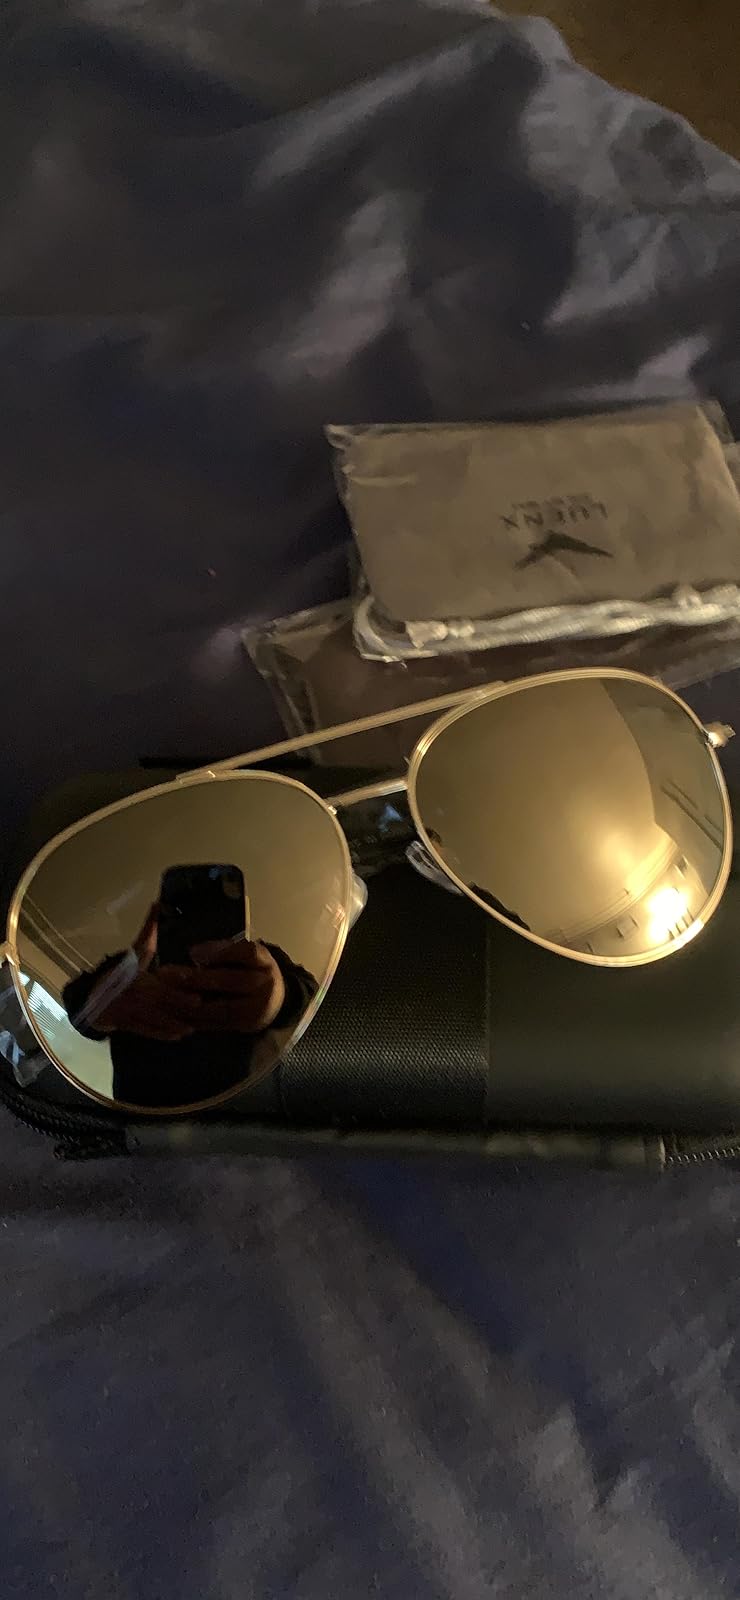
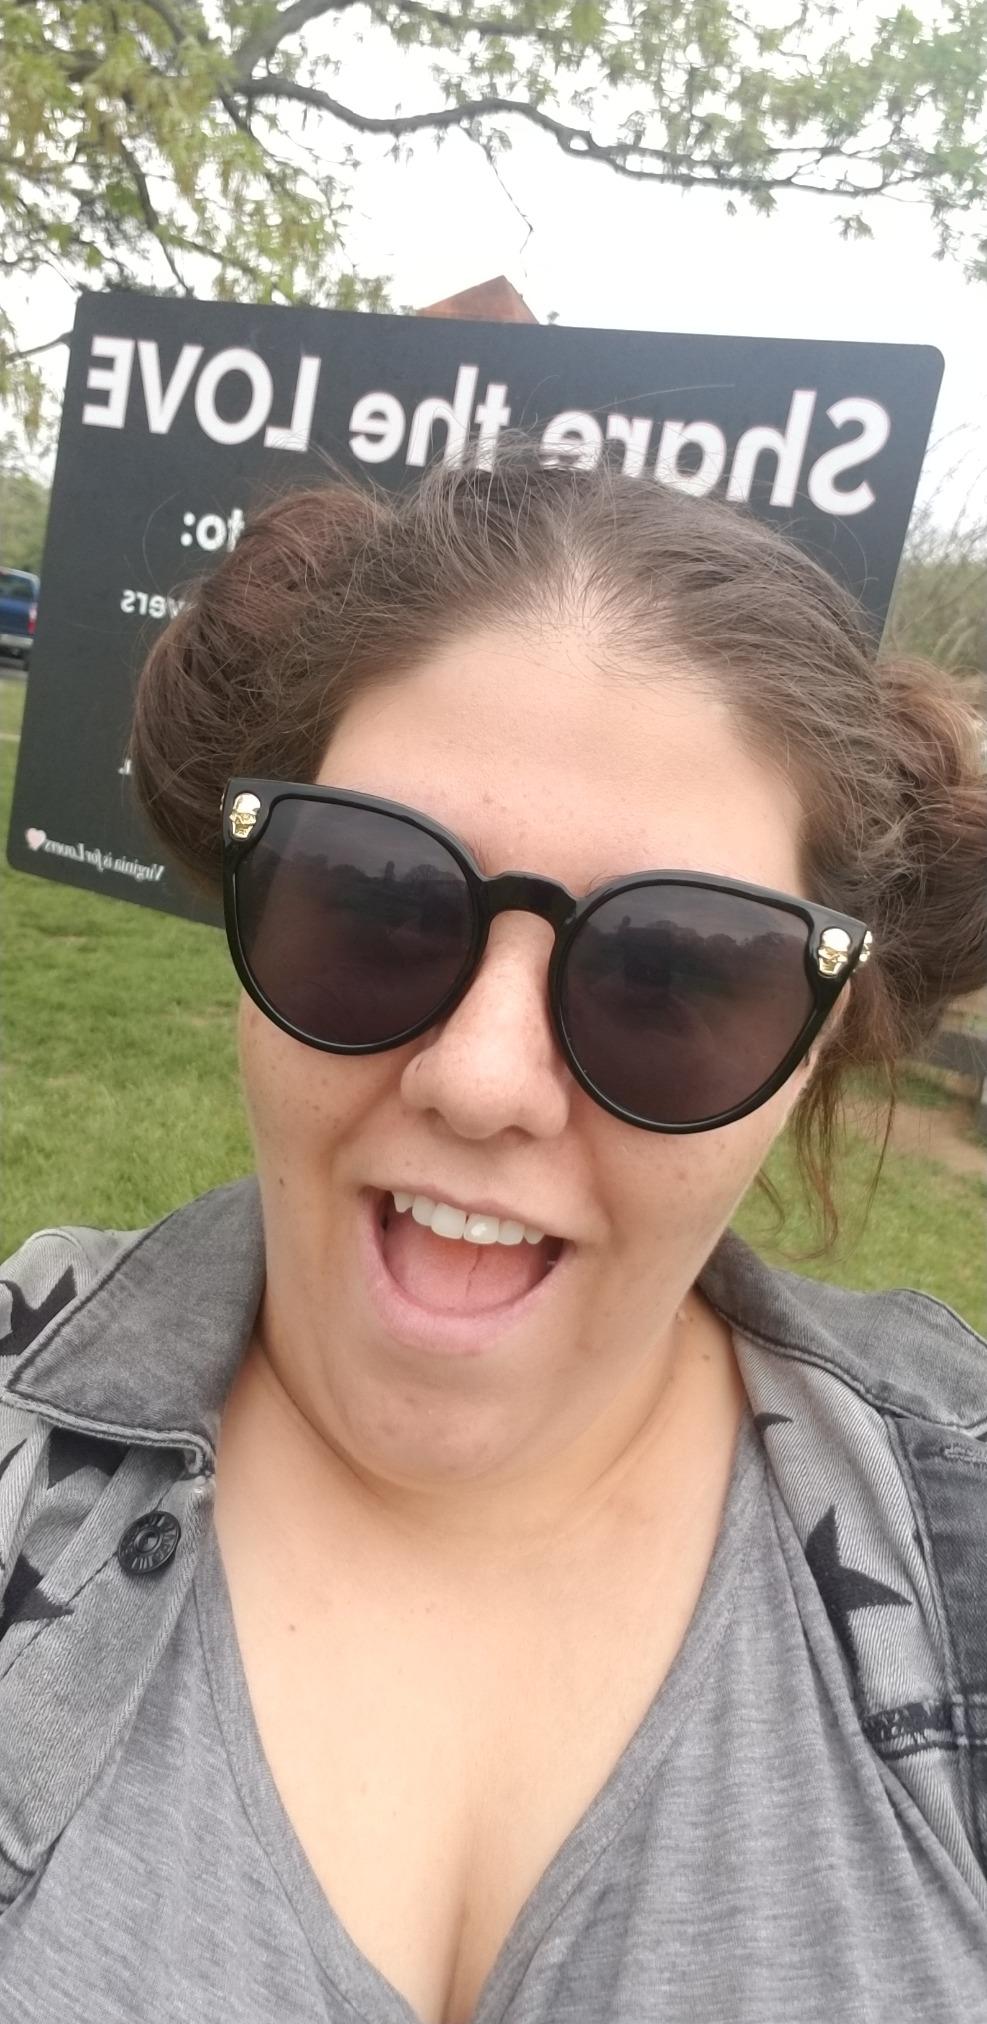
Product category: accessories_sunglasses
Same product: no